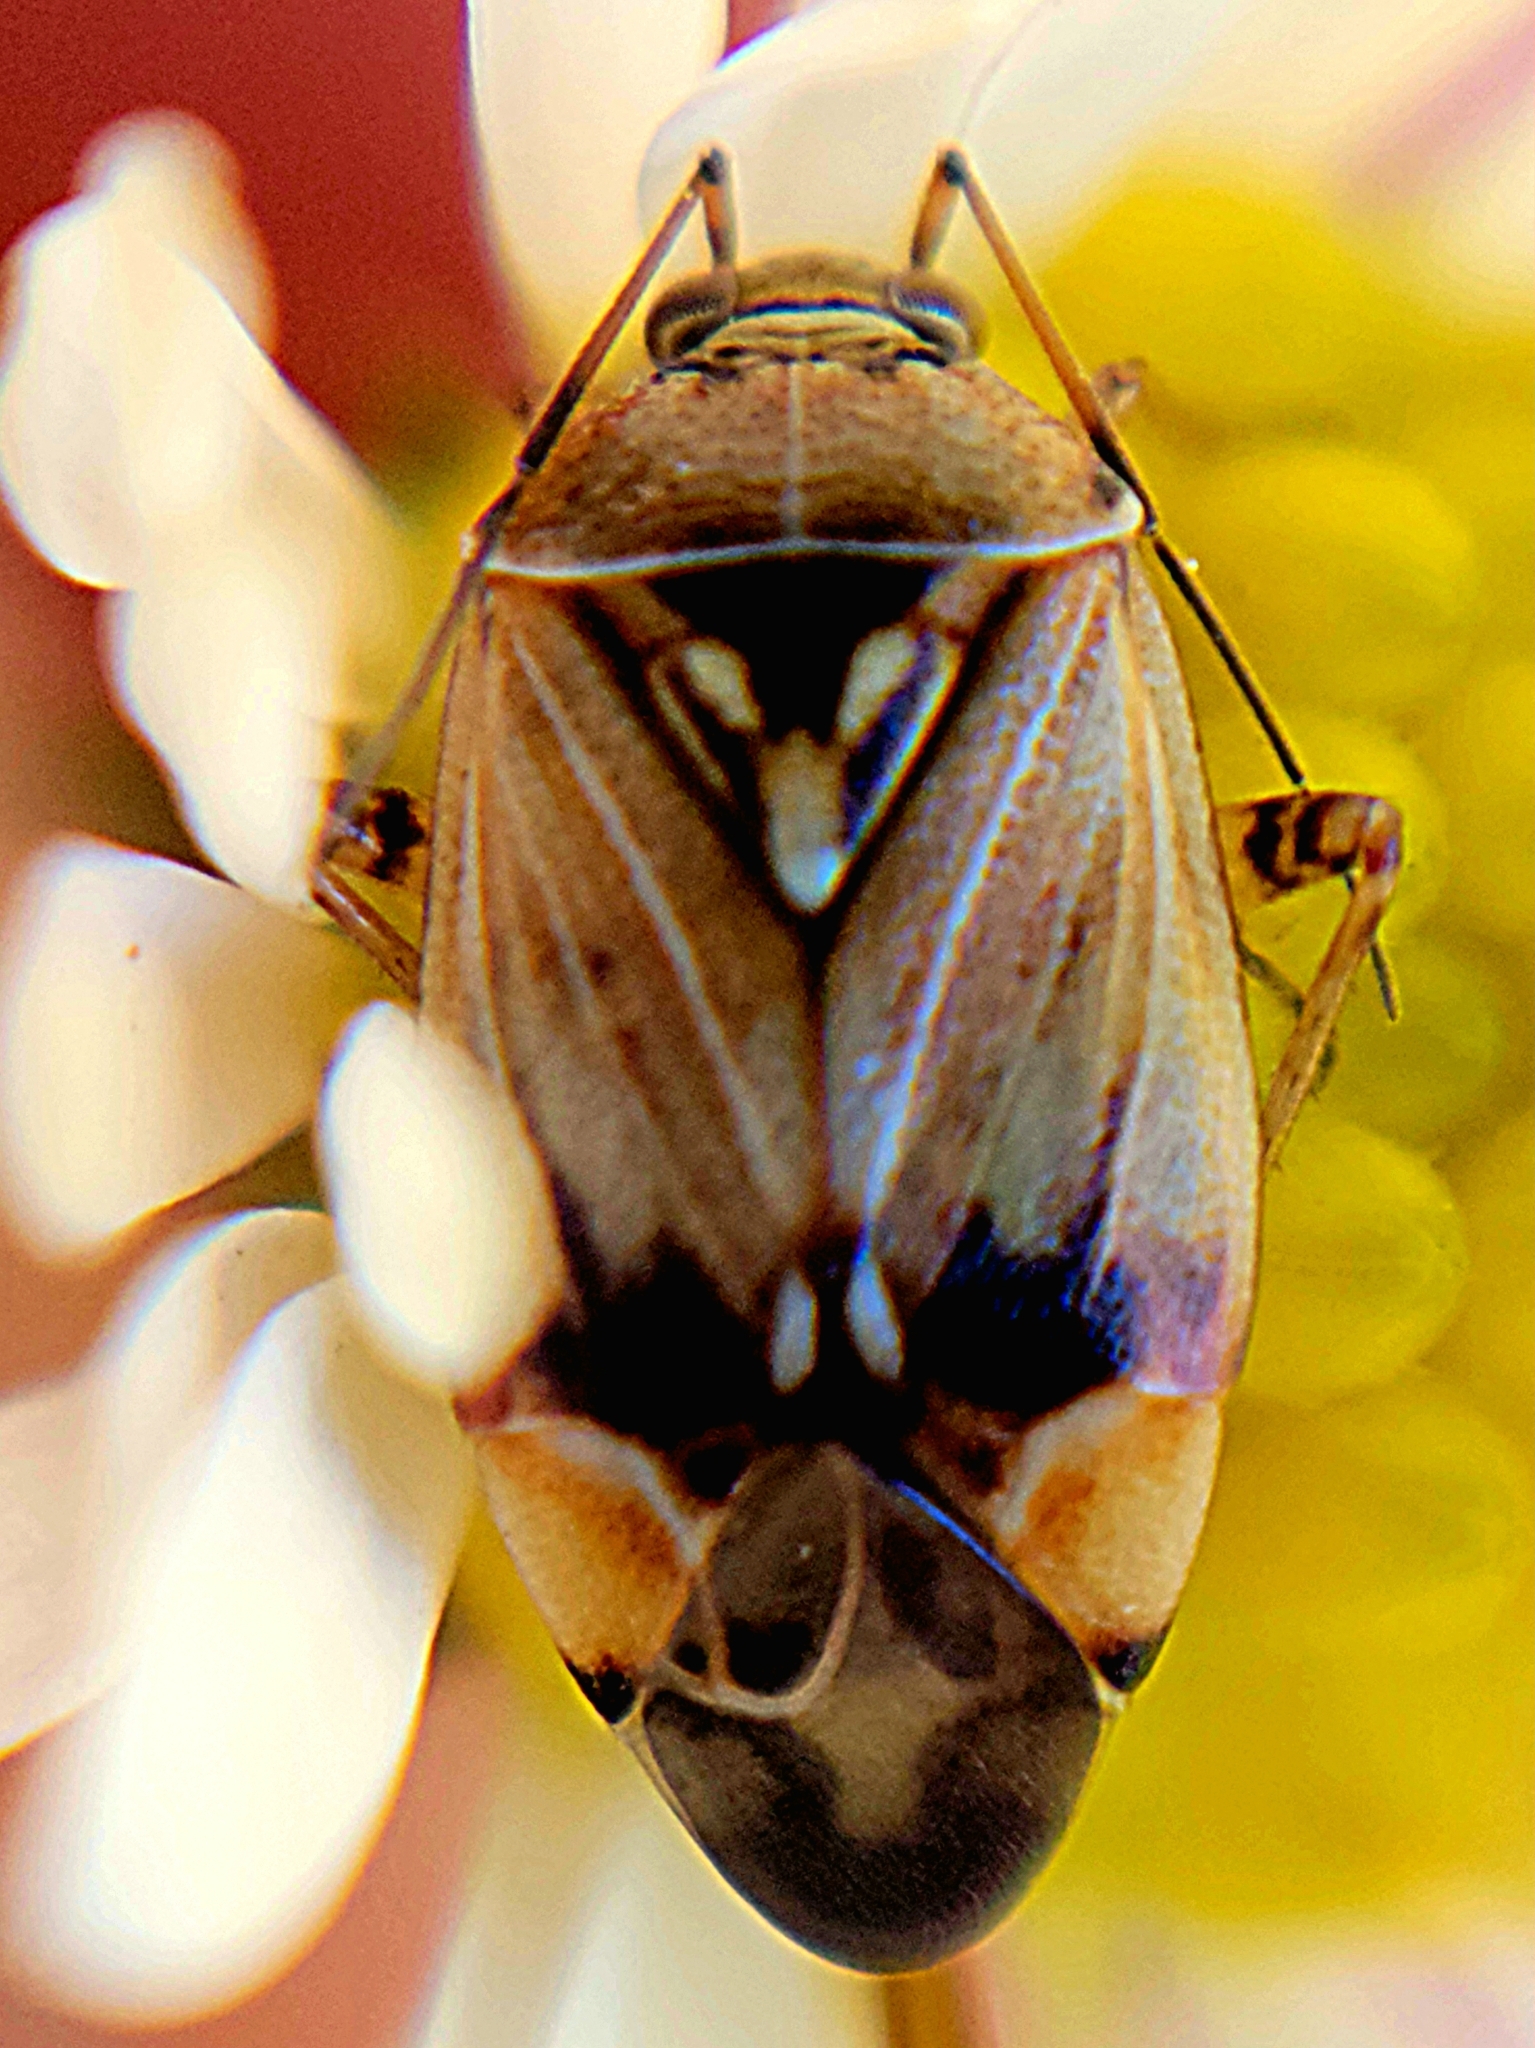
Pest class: lygus_bug